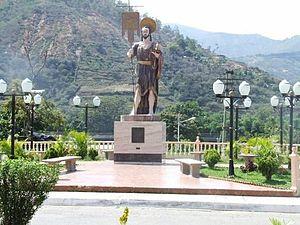
Carache est le chef-lieu de la municipalité de Carache dans l'État de Trujillo au Venezuela.